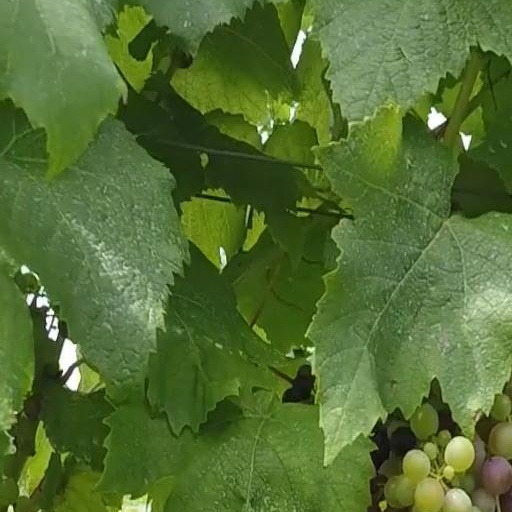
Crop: grape